South African Class 7E4

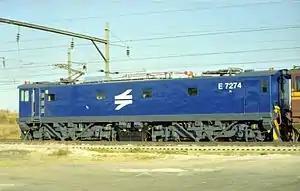
No. E7274 c. 2000

In 1983 and 1984, the South African Railways placed sixty Class 7E3, Series 1 electric locomotives with a Co-Co wheel arrangement in mainline service. These were followed by another twenty-five Class 7E3, Series 2 locomotives in 1984 and 1985. Beginning in 2000, Spoornet rebuilt seventeen of these dual-cab locomotives to single-cab locomotives and reclassified them to Class 7E4.